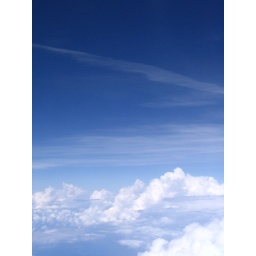
I just LOVE sky shots. I guess cuz I always have my head in the clouds anyway ... hahaha!